Chigi Chapel

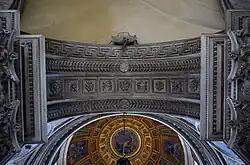
The soffit of the portal

The portal of the chapel is a Renaissance reinterpretation of the entrance bay of the Pantheon. It has a monumental effect with double transverse arches resting on huge Corinthian pilasters. The marble pilasters have cable-fluted shafts and beautifully carved, vivacious capitals which were practically copied from the much admired classical model. Raphael had studied the ancient building and created a precise architectural drawing of the entrance which is now preserved in the Uffizi. The entablature and the cornice is decorated with egg-and-dart, bead-and-reel and flower-patterned enrichments. The pilasters are of polished white Carrara marble with faint grey veins while the capitals are of unpolished pure white Carrara marble. The surfaces between the pilasters are covered with a coloured marble revetment, their slabs divided by white marble panels.